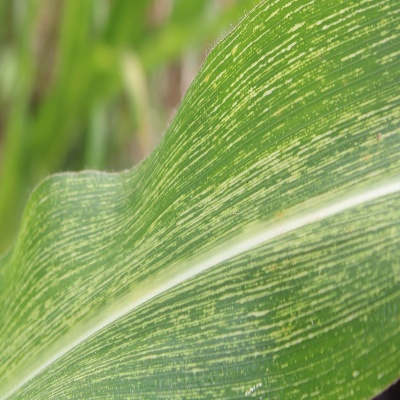
Crop: Maize
Condition: streak virus